Velvet-fronted nuthatch

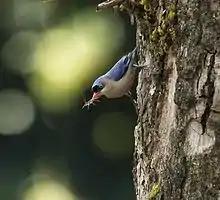
A female "S. f. frontalis" with insect prey (Coorg)

The velvet-fronted nuthatch is a resident breeder of all types of forests from deciduous to evergreen forest. In the Sunderbans, they are found in "Sonneratia" mangrove forests. They also live within secondary forest and make use of the shade trees in south Indian coffee plantations.